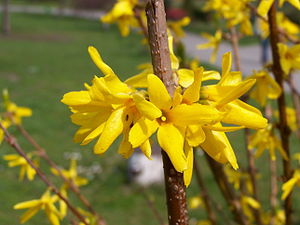
Forsythia
Have-Forsythia (Forsythia x intermedia)